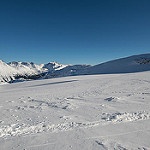
Scene: Outdoor